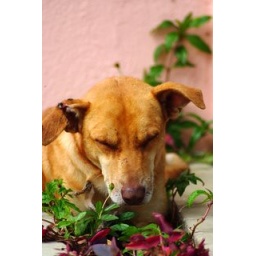
Dog in flower bed